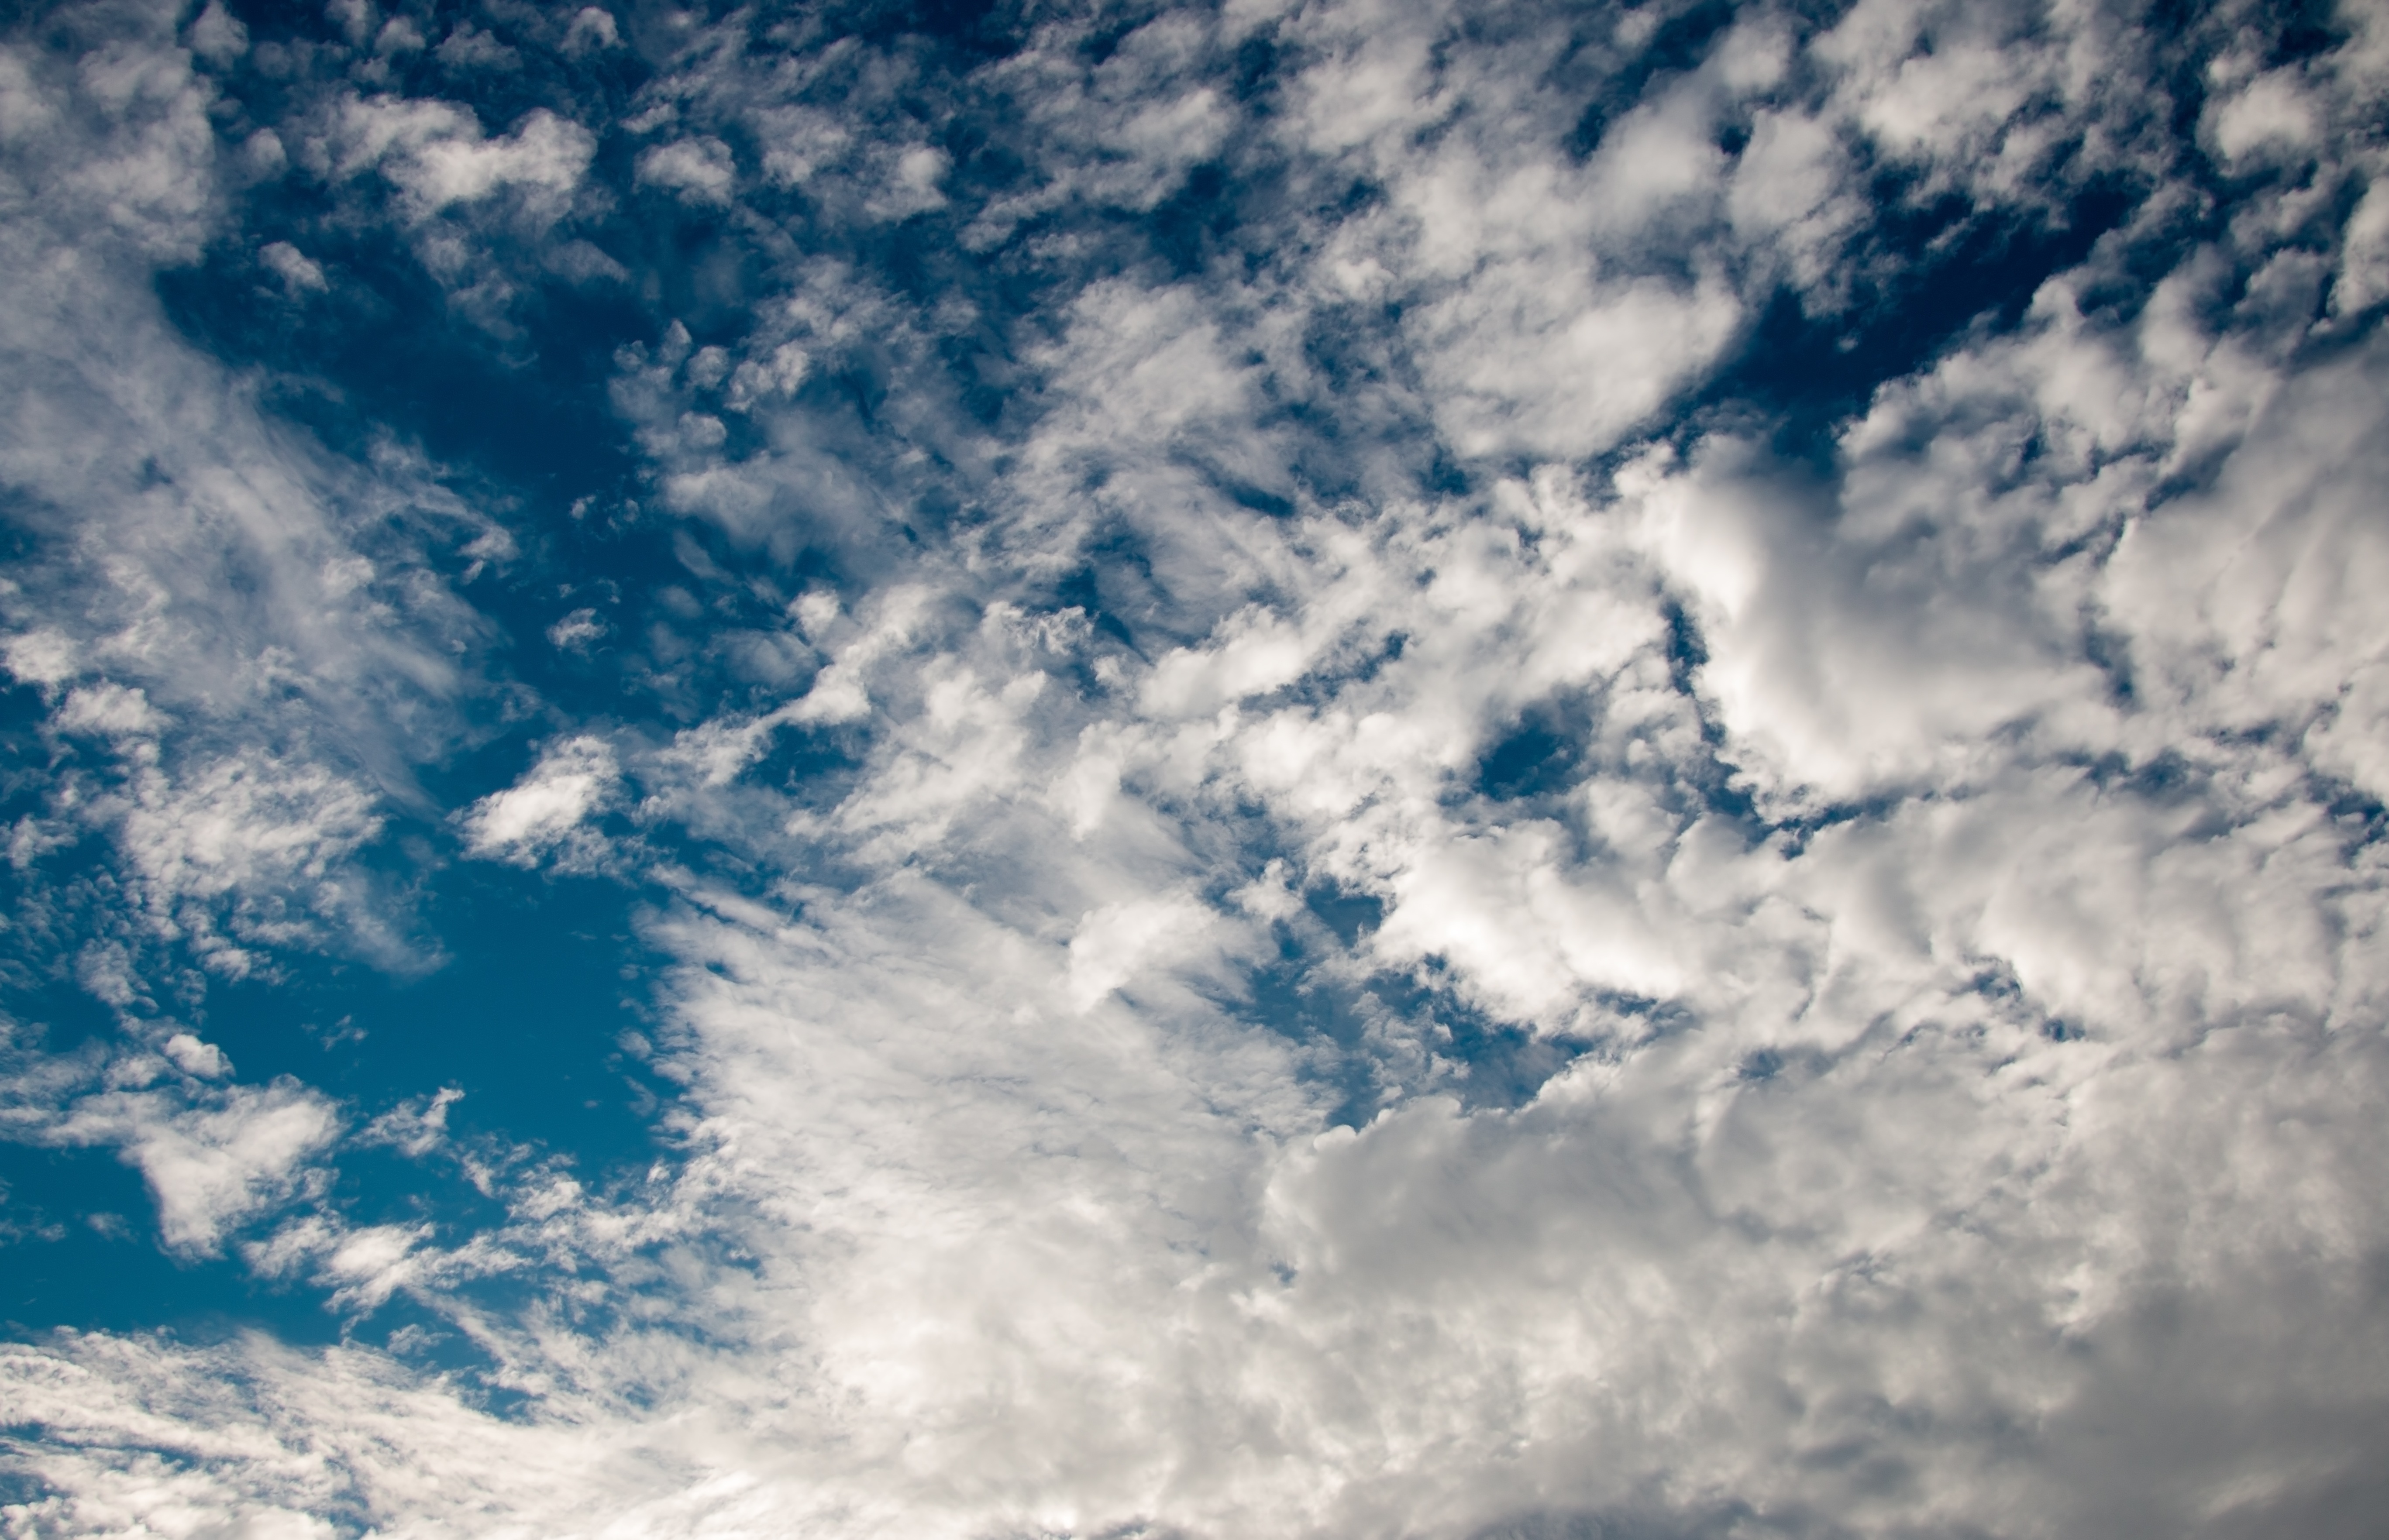
landscape, nature, cloud, sky, sunlight, cloudy, atmosphere, daytime, cumulus, blue, clouds, skyscape, clouds sky, sky clouds, blue sky clouds, meteorological phenomenon, atmosphere of earth